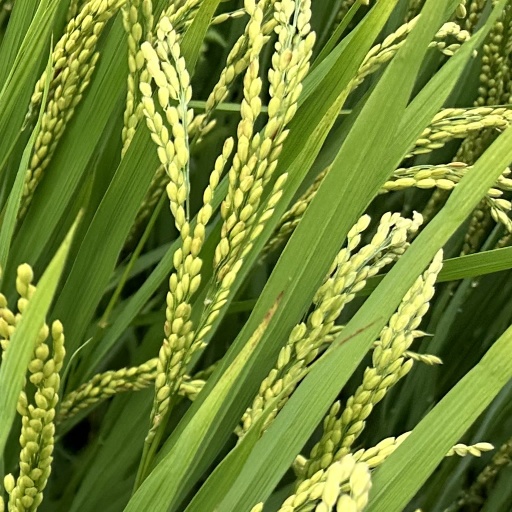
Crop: rice